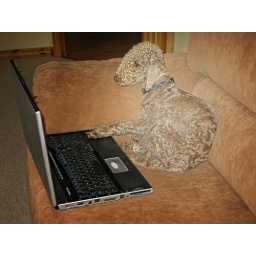
Lonely boy seeks similar girl for walks in the park.